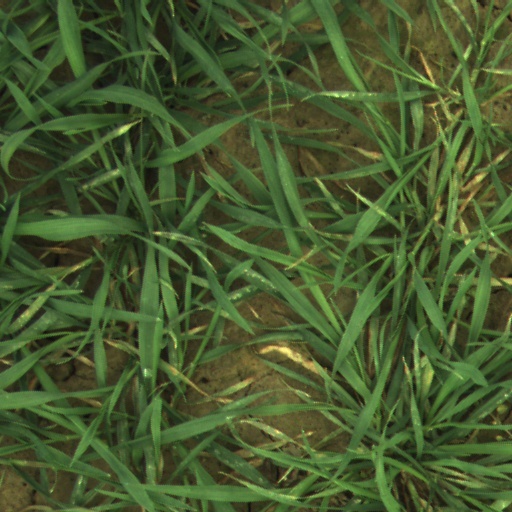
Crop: wheat